Nyaung-gan

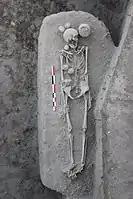

This excavation project, taking place in 2006, was a collaboration between the French National Centre for Scientific Research and the Mandalay Department of Archaeology of the Ministry of Culture.